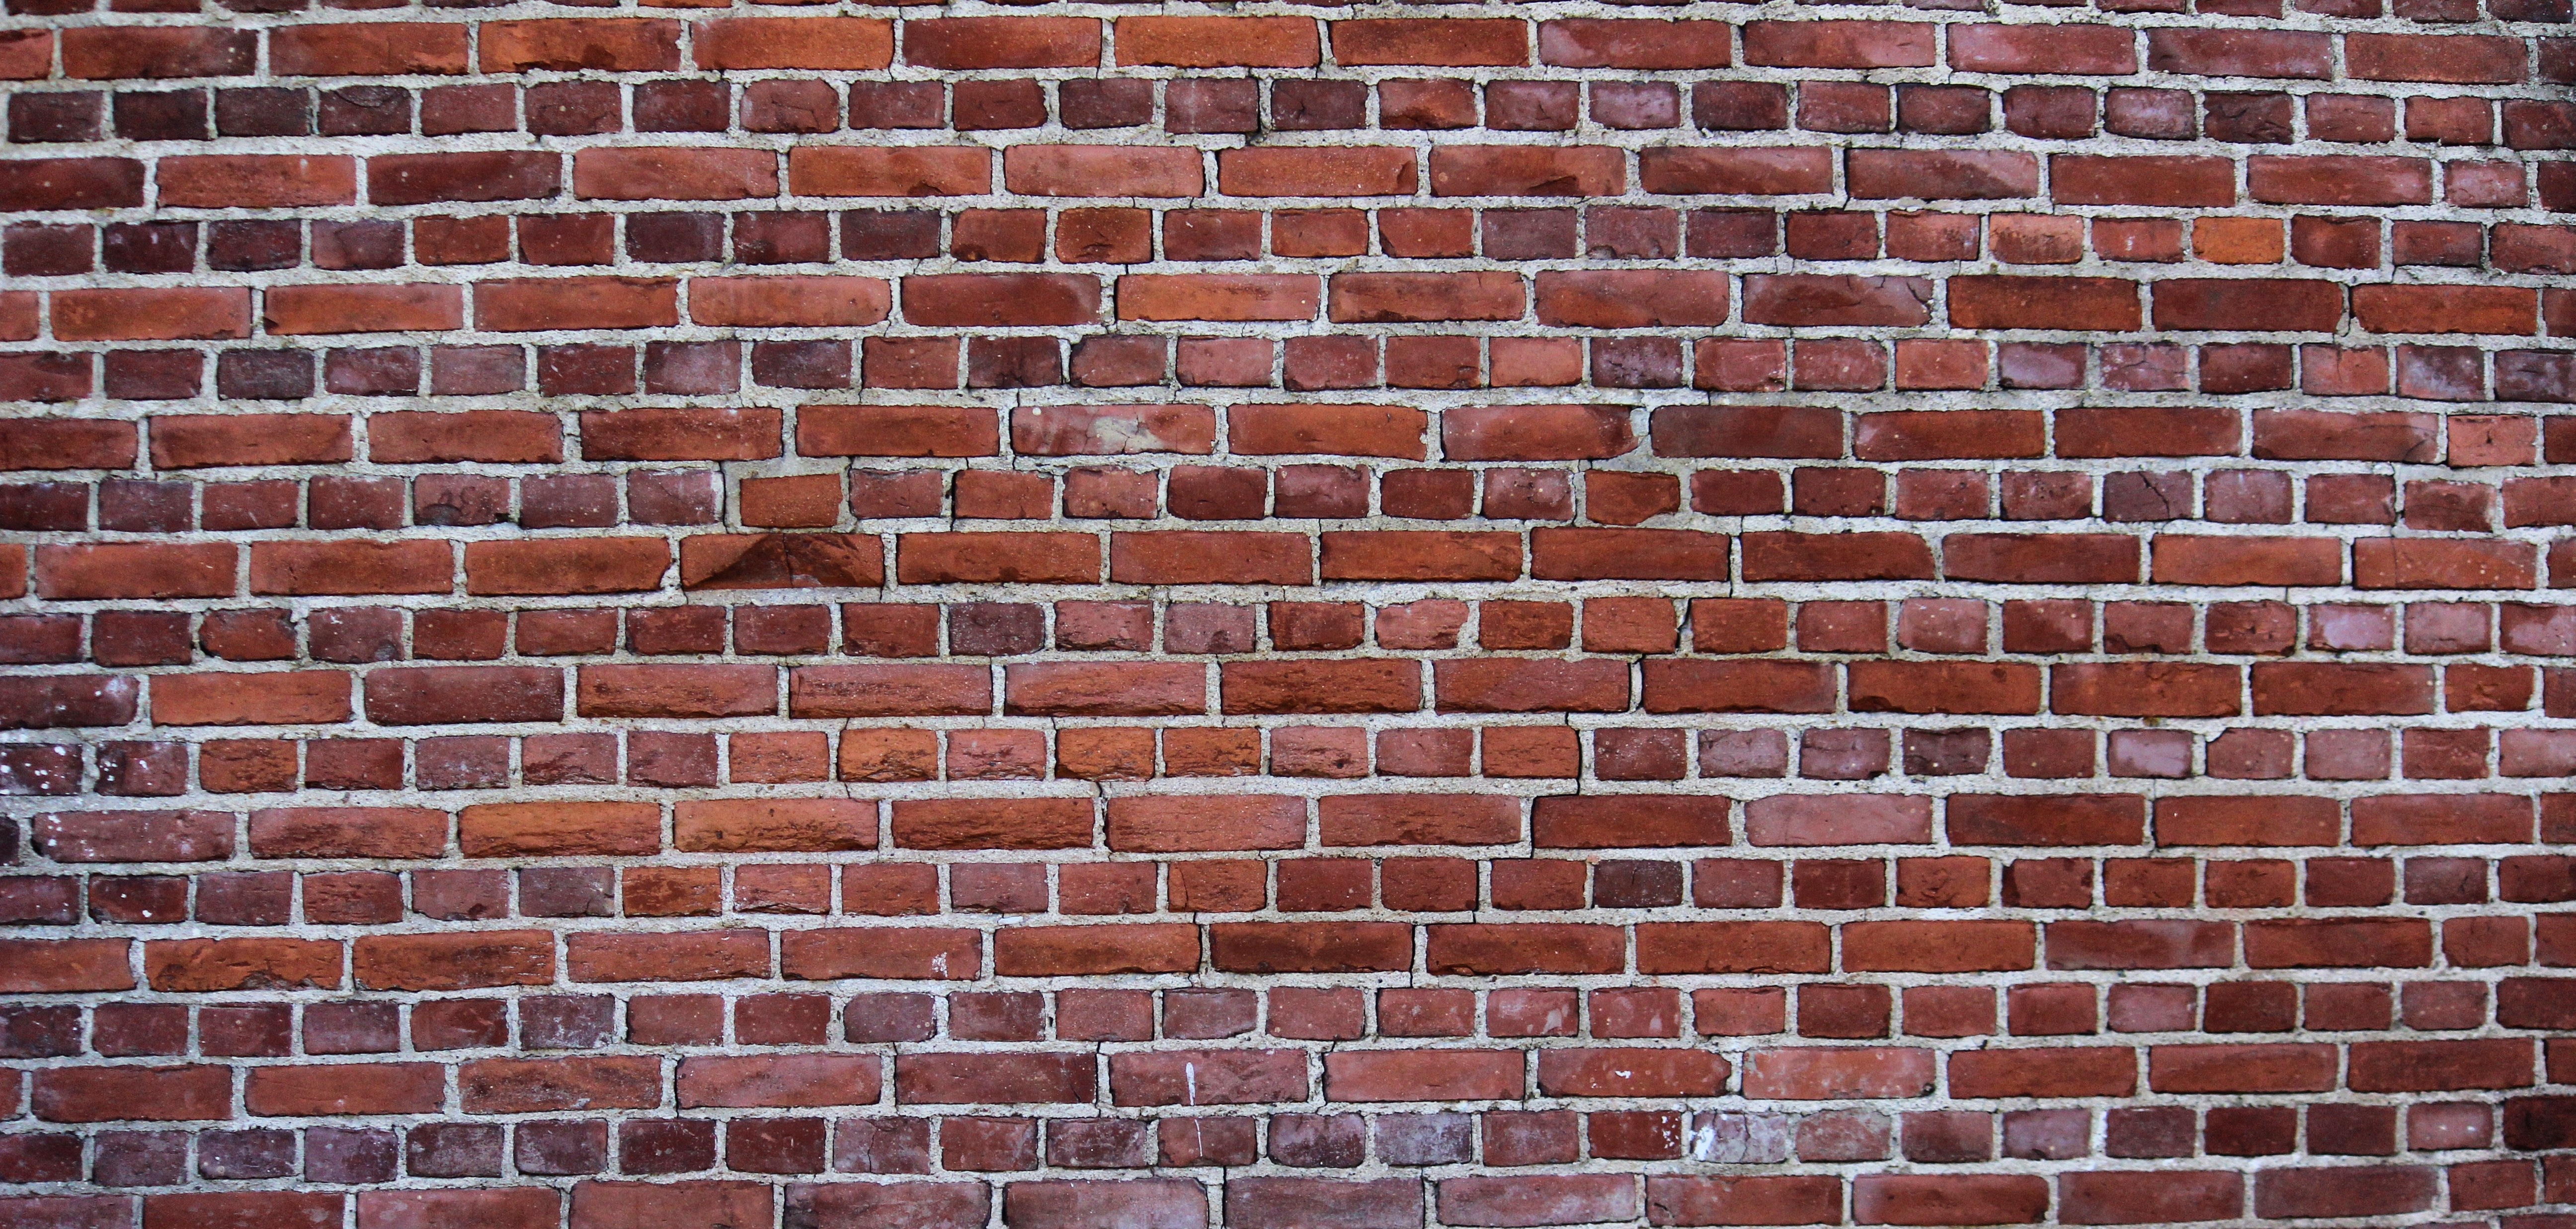
floor, wall, red, brick, material, brick wall, background, brickwork, brick texture